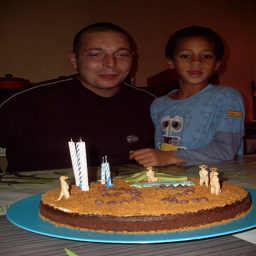
A man and a boy are looking at a birthday cake.
THERE ARE TWO PEOPL THAT ARE LOOKING AT A BIRTHDAY CAKE
Man and child observing a birthday cake with candles.
A boy sits with his dad as he blows out the candles on his birthday cake.
A man and child sit in front of a cake.